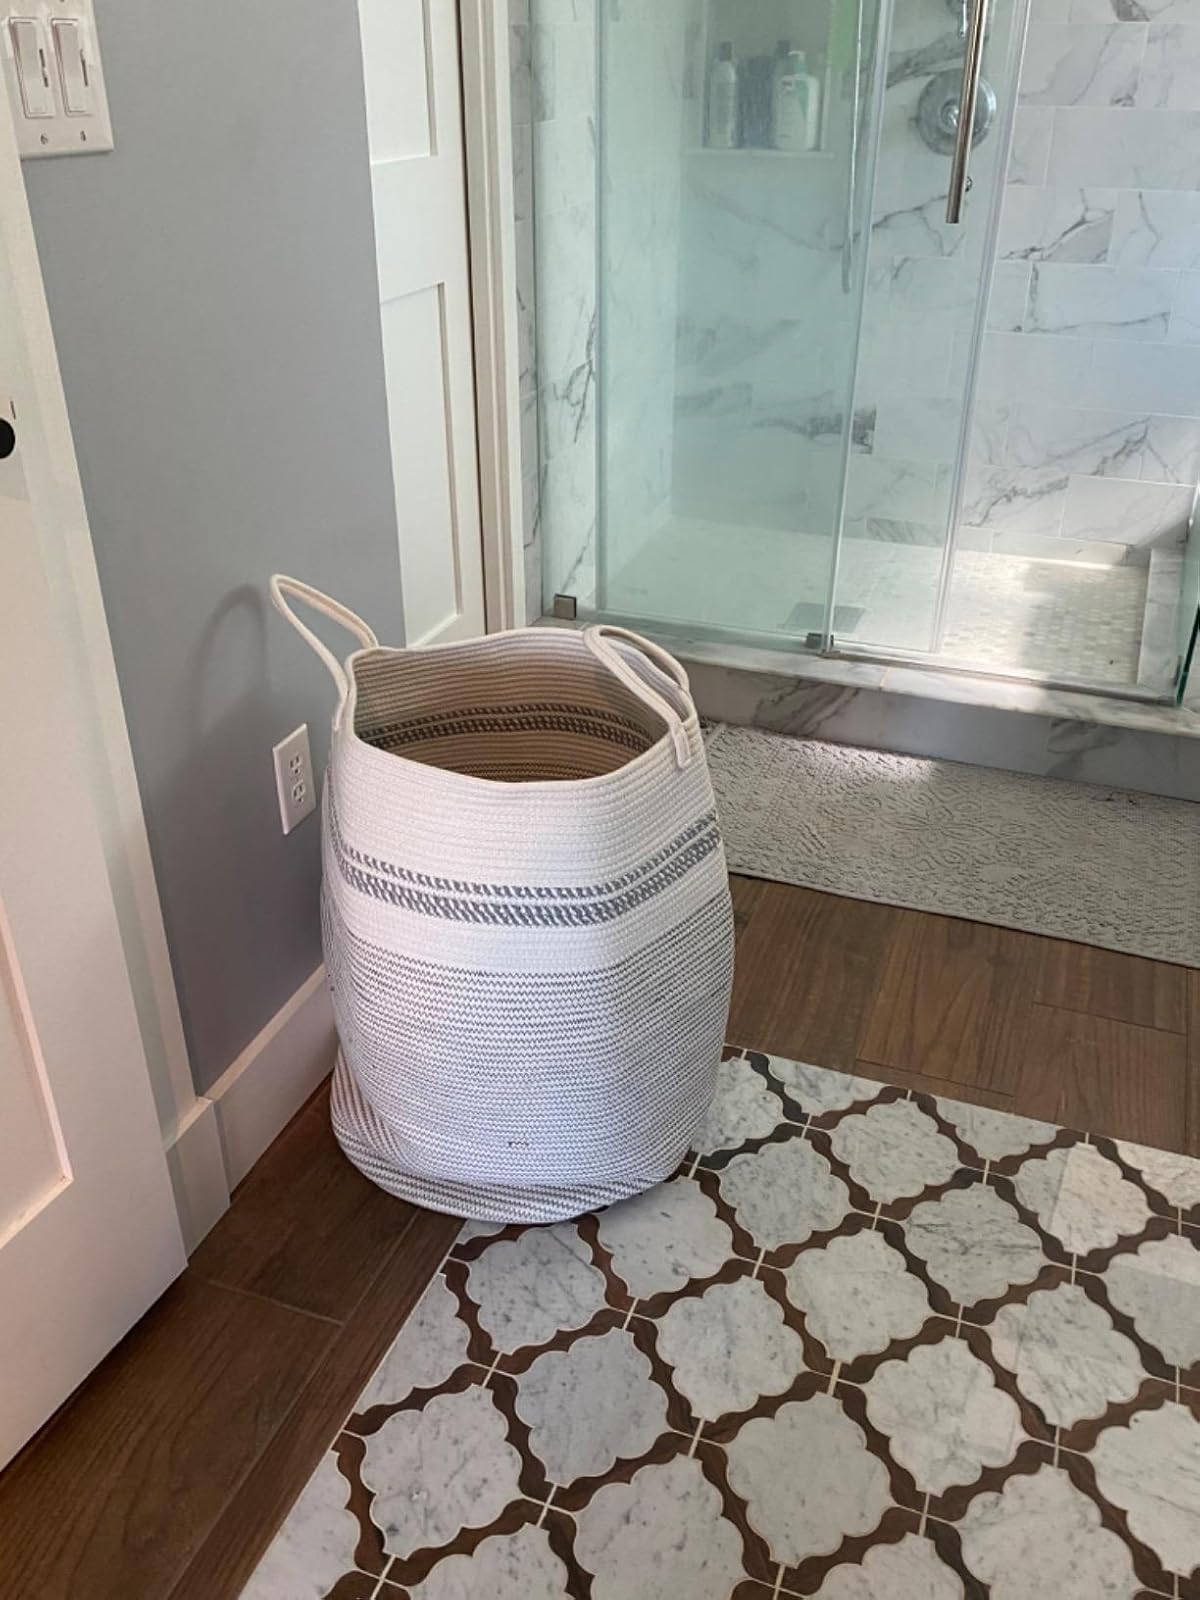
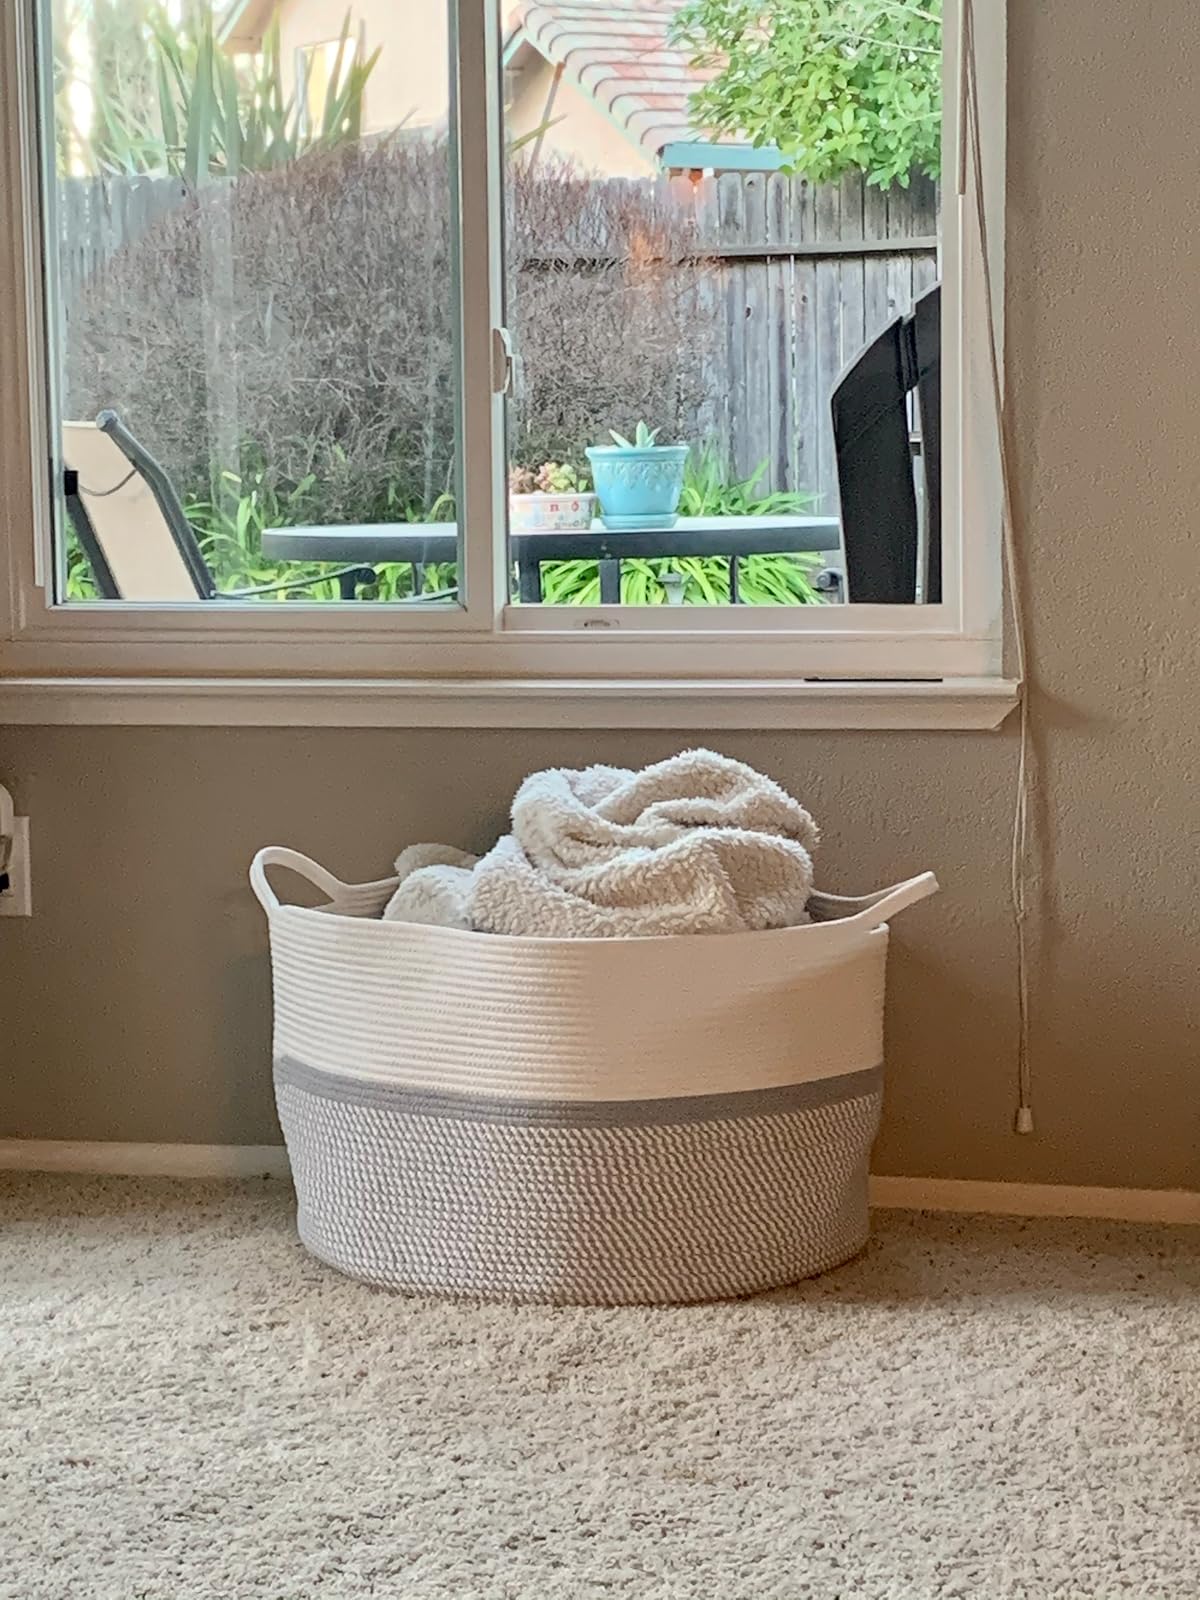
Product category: items_hamper
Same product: no